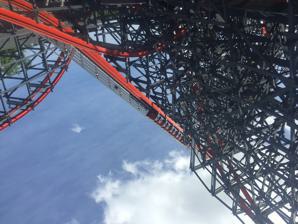
Building: Wicked Cyclone
Country: United States of America
Year built: 2015
Roller coaster at Six Flags New England Wicked Cyclone Previously known as Cyclone (1983–2014) Six Flags New England Location Six Flags New England Park section North End Coordinates 42°2′25″N 72°36′56″W / 42.04028°N 72.61556°W / 42.04028; -72.61556 Status Operating Opening date May 24, 2015 ( 2015-05-24 ) Cost US$ 10 million Replaced Cyclone General statistics Type Steel Manufacturer Rocky Mountain Construction Designer Alan Schilke Model I-Box Track layout Twister Lift/launch system Chain lift hill Height 109 ft (33 m) Length 3,320 ft (1,010 m) Speed 55 mph (89 km/h) Inversions 3 Max vertical angle 78° Height restriction 48 in (122 cm) Trains 2 trains with 6 cars. Riders are arranged 2 across in 2 rows for a total of 24 riders per train. Wicked Cyclone at RCDB Wicked Cyclone (formerly Cyclone ) is a hybrid roller coaster built by American manufacturer Rocky Mountain Construction located at the Six Flags New England amusement park in Agawam, Massachusetts . The ride originally opened as a wooden roller coaster named Cyclone on June 24, 1983. Its name and design were inspired by the historic 1927 Coney Island Cyclone in Brooklyn , New York. In 2014, after 32 seasons, Cyclone was closed while being re-tracked with steel. It reopened as Wicked Cyclone on May 24, 2015. History Original Cyclone In 1983, Riverside Amusement Park decided to open a wooden roller coaster named the Riverside Cyclone. The ride was the second full-sized roller coaster to open at the park since its re-opening in 1940, following the installation of Thunderbolt in 1941. The $2.5 million Riverside Cyclone was designed by William Cobb & Associates and built by the Frontier Construction Company. The ride officially opened to the public on June 25, 1983, with Cobb as well as Norm Howells from Frontier Construction in attendance. The opening of Riverside Cyclone was expected to increase park attendance by more than 10% to 1 million annual visitors. During its first season of operation, Riverside Cyclone featured two trains from Philadelphia Toboggan Coasters (PTC) where riders were restrained via a lap bar. Part-way through the first season, shoulder belts were added; however, these were removed prior to its second season. During its second season, the ride's trains were damaged, forcing the park to combine parts from both trains to form a single operational train. Two new replacement trains were purchased from D. H. Morgan Manufacturing in 1985. A view of the original Cyclone from inside its footprint In the late 1990s, Premier Parks (later Six Flags) purchased Riverside Amusement Park. Over a period of four years, approximately $100 million was invested in the renovation and expansion of the park, culminating in its rebranding to Six Flags New England in 2000. As a result, the Riverside branding was dropped, with the ride being renamed to the Cyclone. The D.H. Morgan Manufacturing trains were replaced with two PTC trains. The new operators made modifications to the track in 2001, shortening the first drop by between 15 and 20 feet (4.6 and 6.1 m). A refurbishment of the Cyclone in 2011 saw Topper Track from Rocky Mountain Construction added to sections of the ride. Topper Track is steel plating that replaces the upper layers of laminated wooden track. This track style is designed to reduce the maintenance typically required for a wooden roller coaster and provide a smoother ride experience. Conversion to steel track Over the years, the popularity of Cyclone began to decline. In June 2014, Six Flags New England announced that the ride would close permanently on July 20, 2014. A closing ceremony and farewell celebration was held on its last day of operation. Enthusiasts, including members of American Coaster Enthusiasts , were onboard for the media shoot, as John Winkler and the mayor of Agawam hosted a small ceremony to cut the cake. Fireworks were set off that night during the last ride, with wait times to ride reaching 90 minutes long. After the last rides were given, Six Flags showcased a future announcement scheduled in August using construction signs and a sandwich board near Cyclone's entrance. During its 31 seasons in operation as a wooden coaster, Cyclone was ridden by more than 15 million riders. The decision to close the ride was made over a period of one and half years. On August 28, 2014, it was announced that Cyclone would undergo a transformation into Wicked Cyclone , converting its wooden track to steel. Manufactured by Rocky Mountain Construction and designed by Alan Schilke , it features a 10-story drop, a maximum speed of 55 mph (89 km/h), and the world's first "double-reversing bank airtime hill" element. Dubbed a hybrid coaster, it is the first hybrid on the East Coast, and the only one to feature a 200-degree stall and two Zero G Rolls. The ride reopened as Wicked Cyclone in May 2015. Characteristics Statistic Cyclone Wicked Cyclone Years 1983–2014 2015– Manufacturer Frontier Construction Company Rocky Mountain Construction Designer William Cobb & Associates Alan Schilke Track Wood Steel Height 112 ft or 34 m 109 ft or 33 m Length 3,600 ft or 1,100 m 3,320 ft or 1,010 m Speed 45 mph or 72 km/h 55 mph or 89 km/h Max vertical angle 54° 78° Trains Philadelphia Toboggan Coasters (PTC) Rocky Mountain Construction Reception Golden Ticket Awards : Best New Ride for 2015 Ranking 2 Golden Ticket Awards : Top steel Roller Coasters Year 2015 2016 2017 2018 2019 2021 2022 Ranking 23 18 14 (tie) 33 39 42 (tie) 45 References